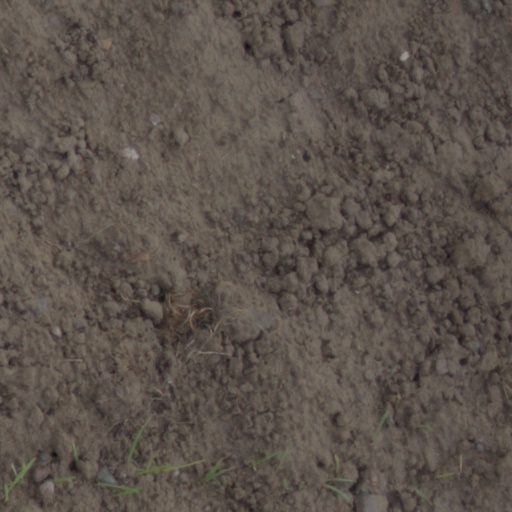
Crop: wheat